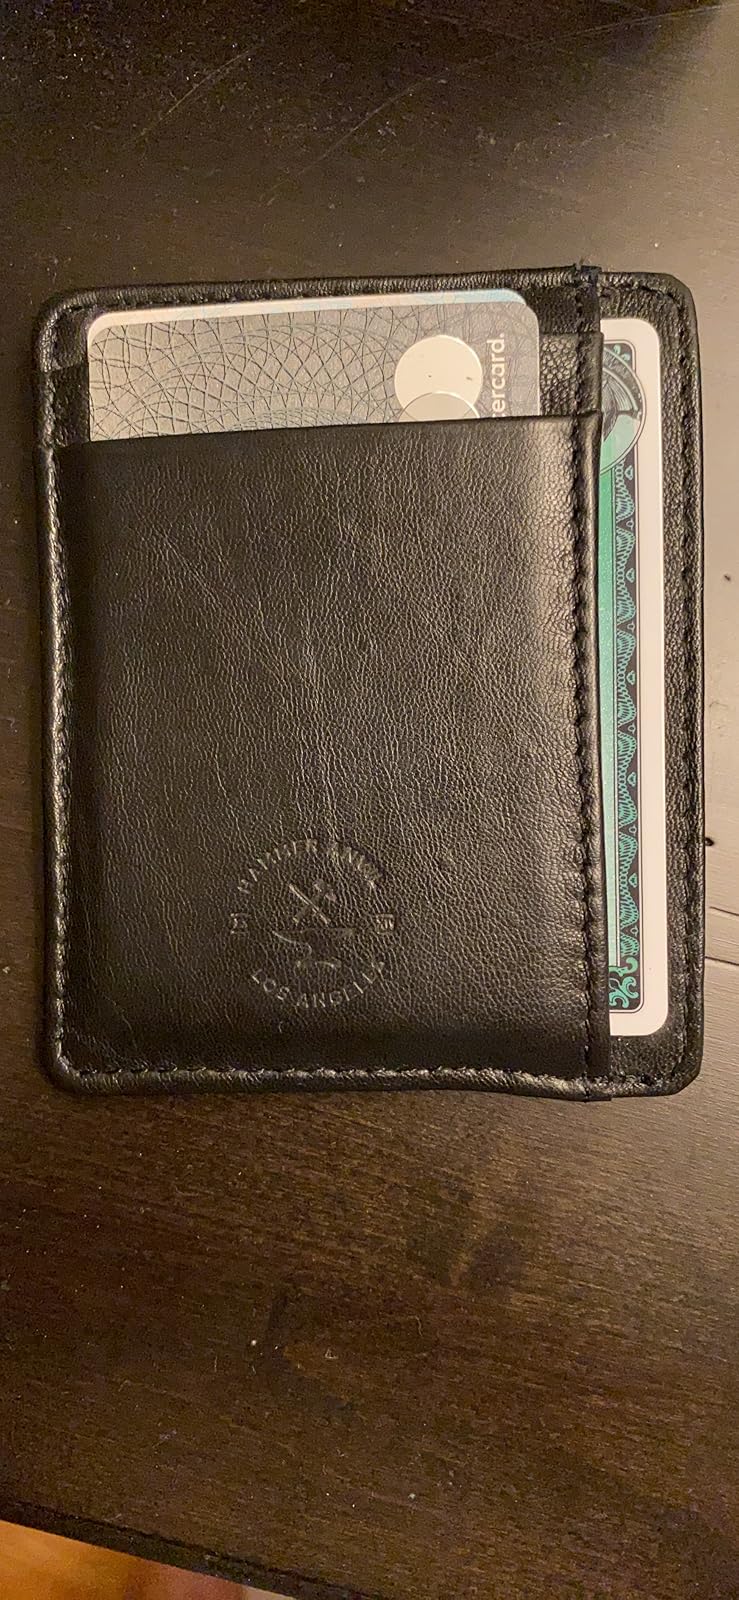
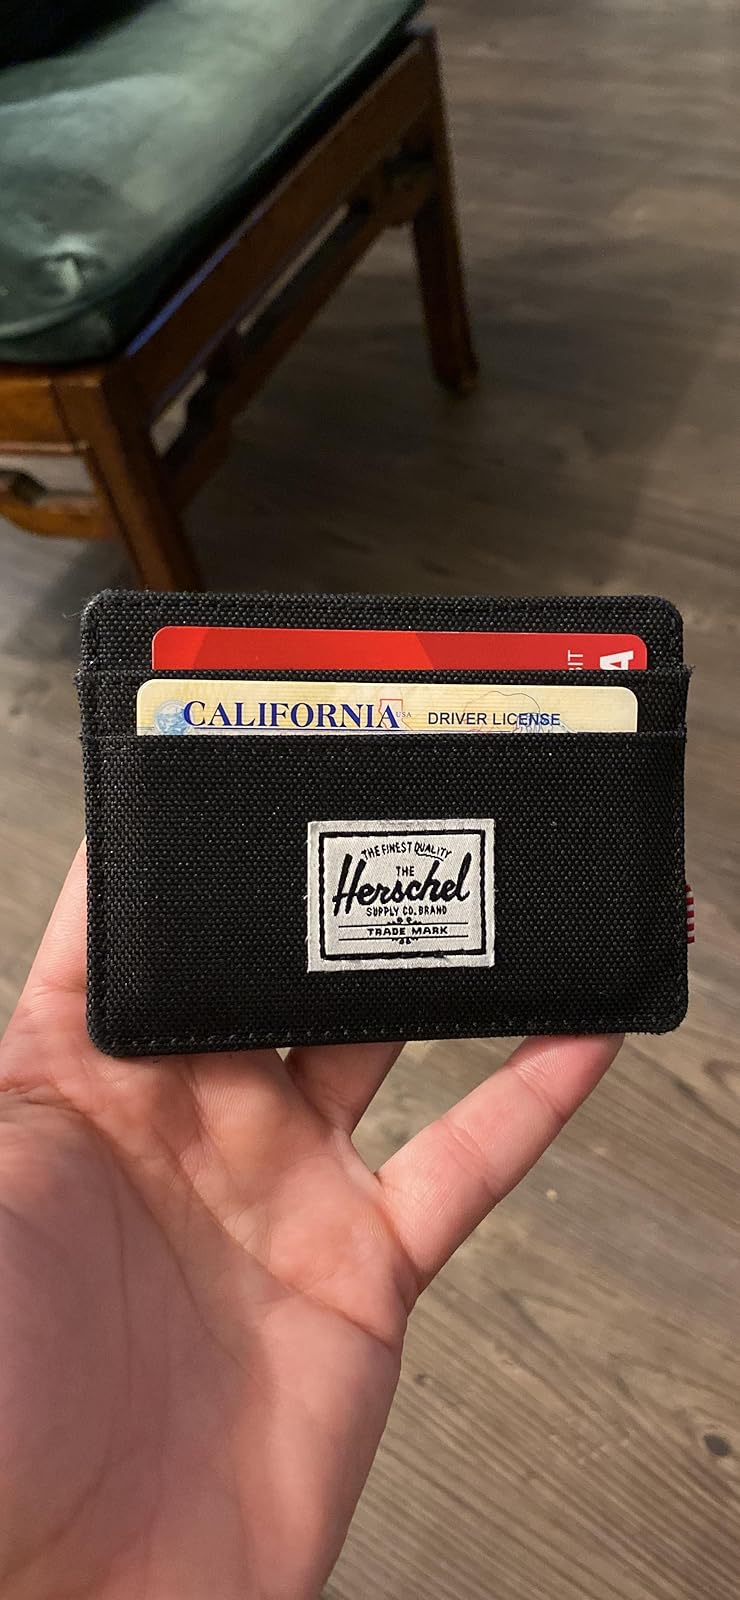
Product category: accessories_wallet
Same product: no